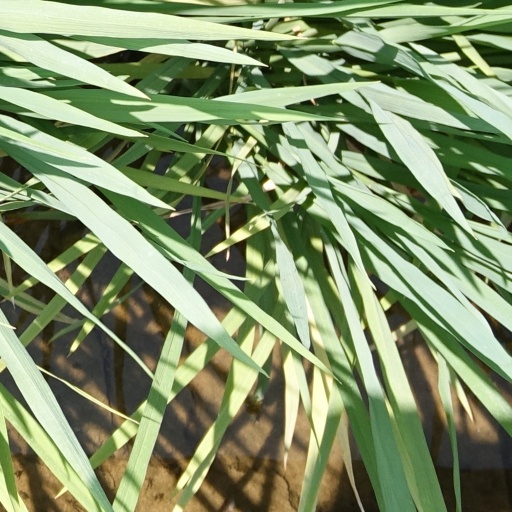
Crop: rice